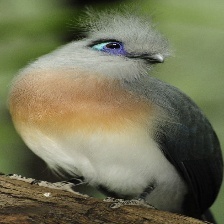
Species: CRESTED COUA
Scientific name: COUA CRISTATA